Sebastião Tapajós

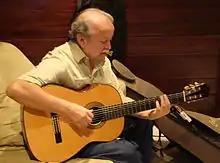
Sebastião Tapajós

Sebastião Tapajós (April 16, 1943 – October 2, 2021) was a Brazilian guitarist and composer from Santarém (Pará). He began learning guitar from his father when he was nine years old, and later studied at the Conservatório de Lisboa and at the Instituto de Cultura Hispânica de Madrid. In 1998 he composed the soundtrack for the local Pará film "Lendas Amazônicas". In the 2000s, Tapajós performed in Europe. He recorded more than 50 albums in his career.